List of U.S. state poets laureate

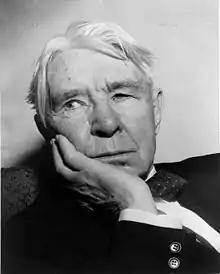
Carl Sandburg was the second poet laureate of Illinois

The state's first three Poets Laureate were named at the initiative of individual governors and served for life. In 2003 the title was made into a four-year renewable award.